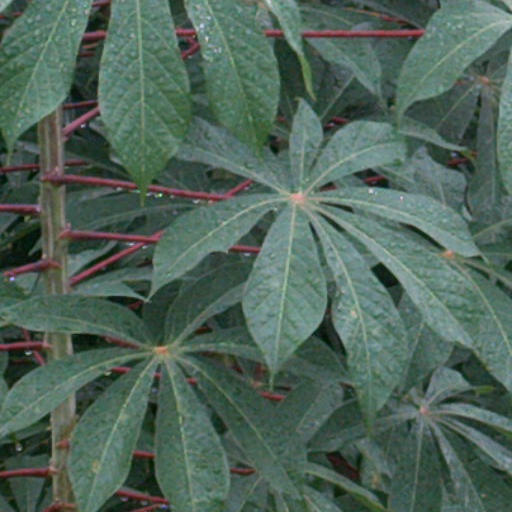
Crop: cassava